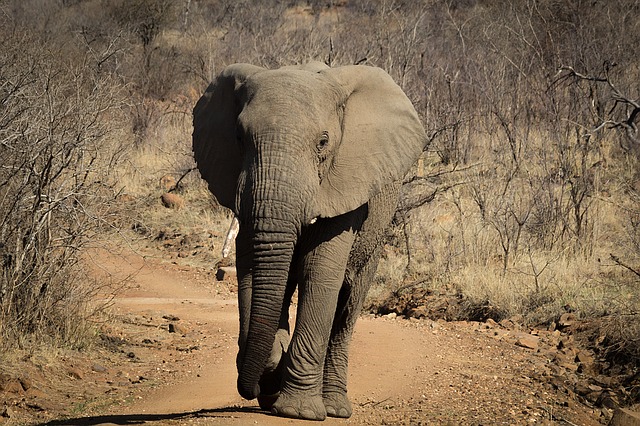
Label: elephant